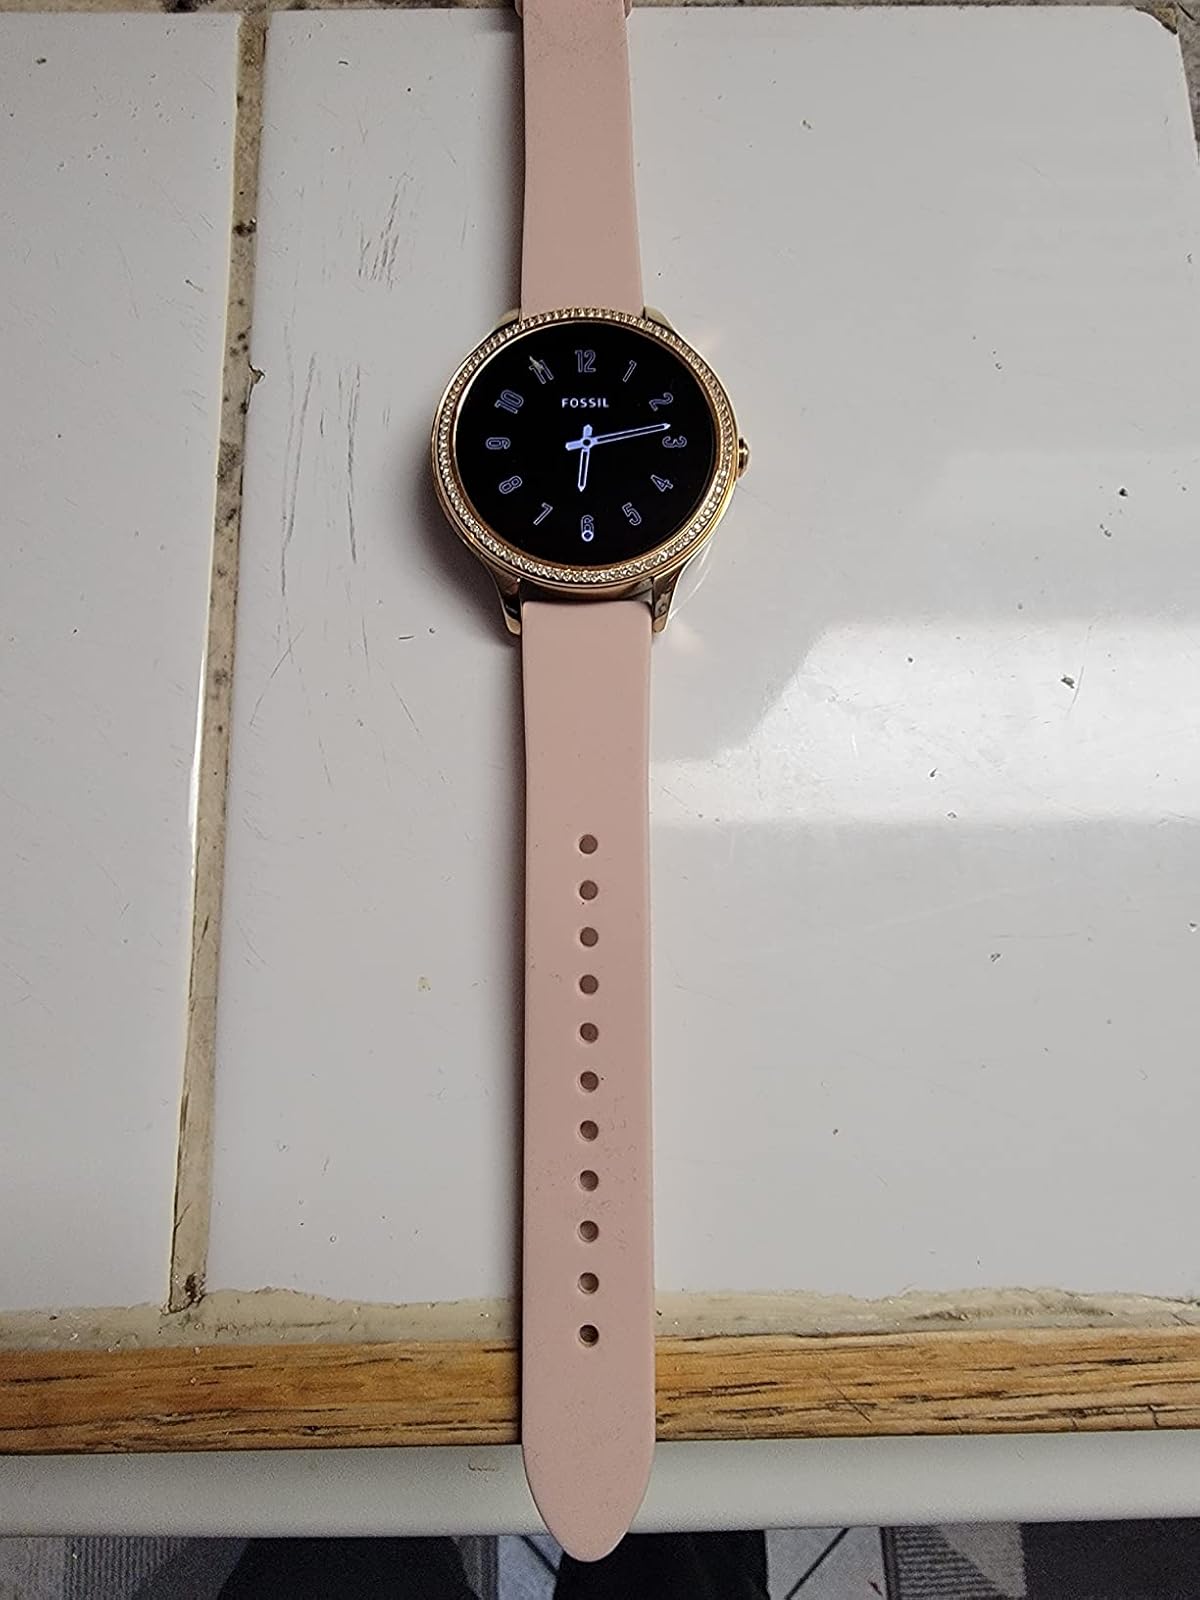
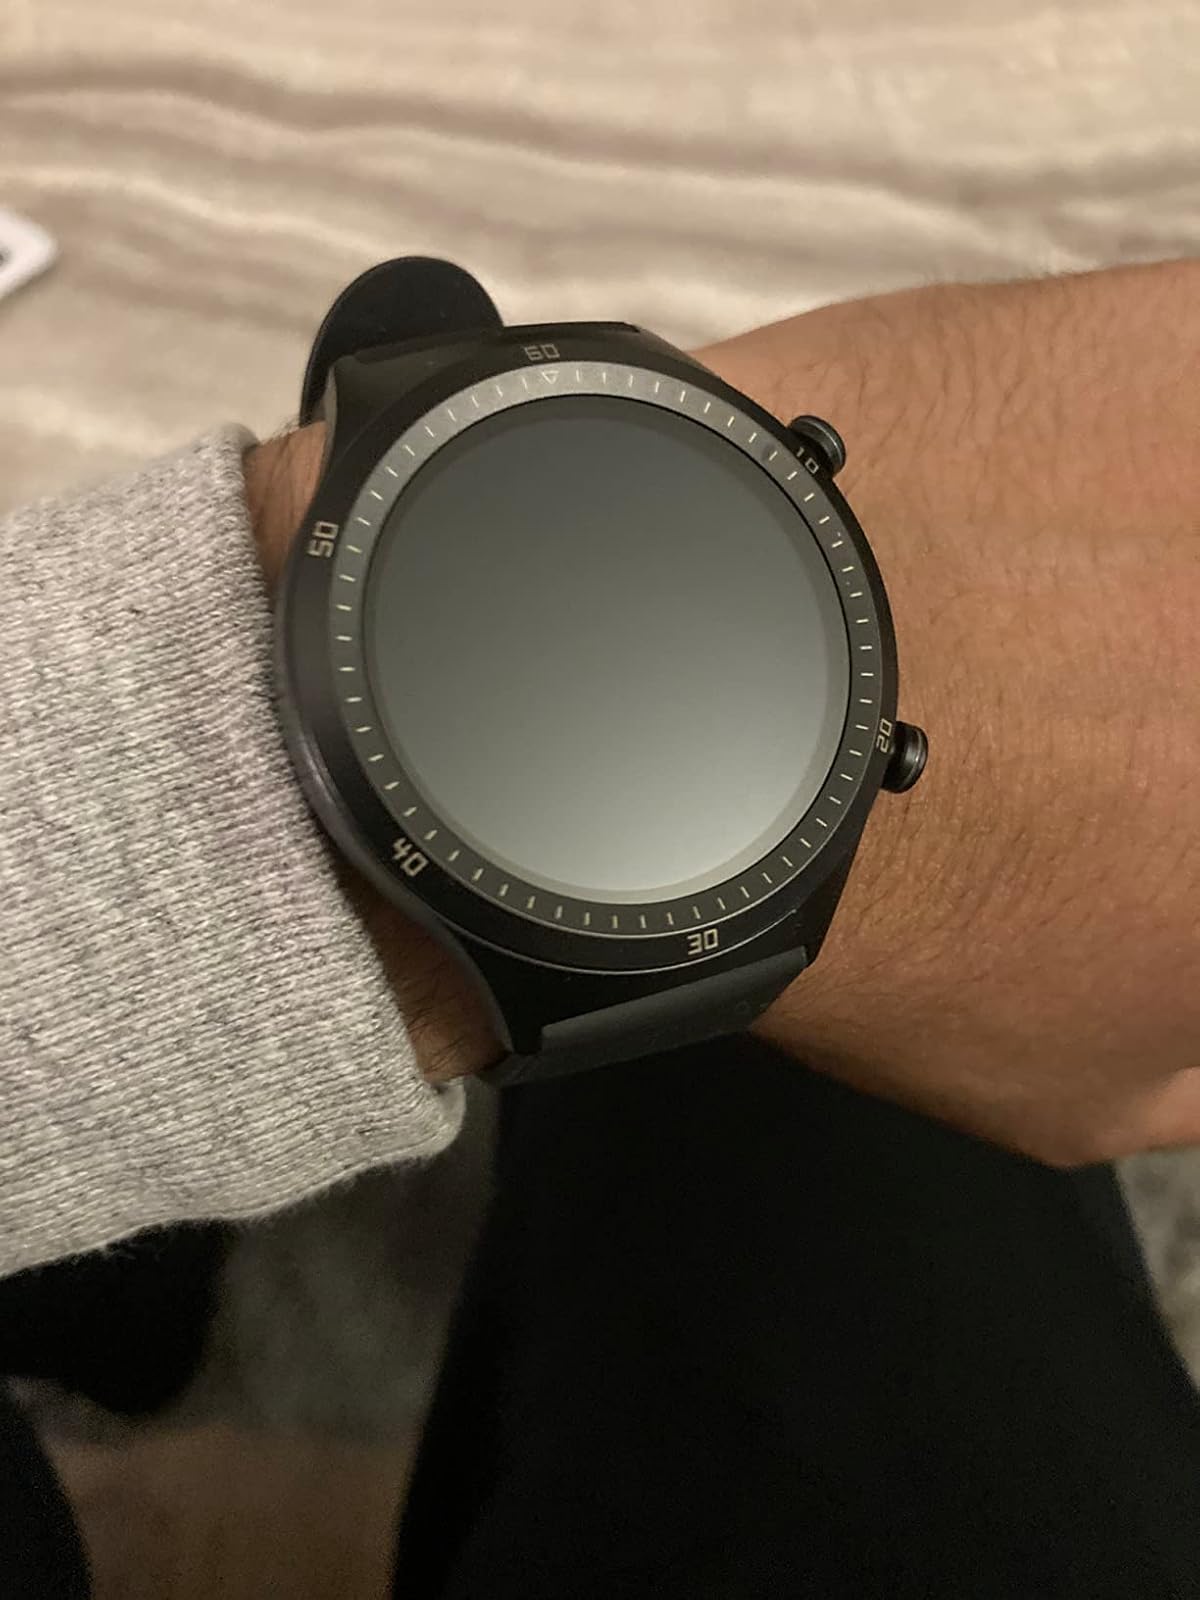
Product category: smartwatch
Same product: no